Diana, Princess of Wales

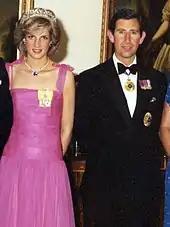
With Charles during the royal tour of Australia in 1983

Five years into the marriage, the couple's incompatibility and age difference became visible and damaging. In 1986, Diana began a relationship with James Hewitt, the family's former riding instructor and in the same year, Charles resumed his relationship with his former girlfriend Camilla Parker Bowles. The media speculated that Hewitt, not Charles, was Harry's father based on the alleged physical similarity between Hewitt and Harry, but Hewitt and others have denied this. Harry was born two years before Diana and Hewitt met and began their affair.